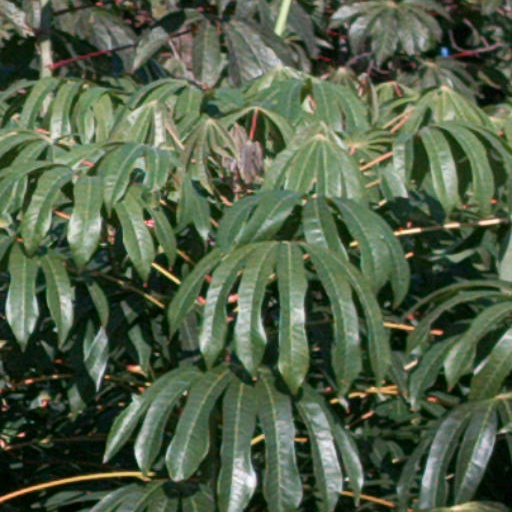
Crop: cassava